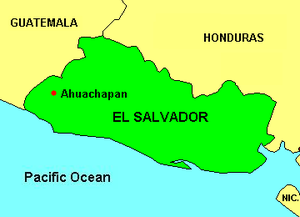
Ahuachapán
Ahuachapáns beliggenhed i El Salvador
Ahuachapán er en by i det vestlige El Salvador, med et indbyggertal på cirka 110.000. Byen er hovedstad i et departement af samme navn.